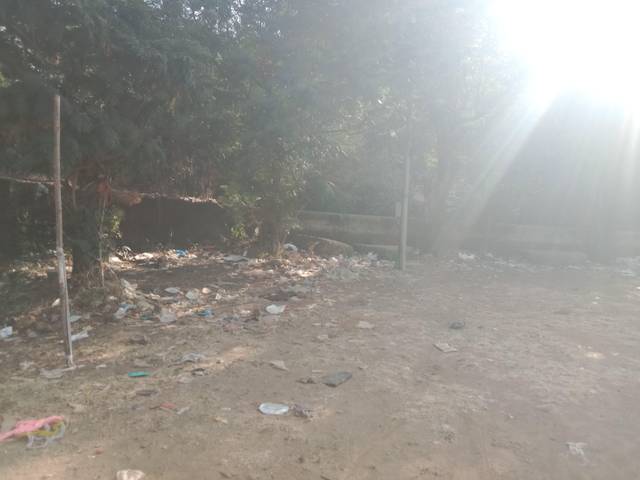
Region: India
Coordinates: 19.102, 72.905